Firefox (video game)

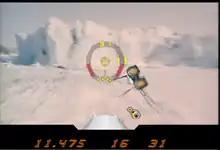
Gameplay screenshot

"Firefox" was primarily designed by Mike Hally and Dave Ralston, and programmed by Greg Rivera and Norm Avellar.